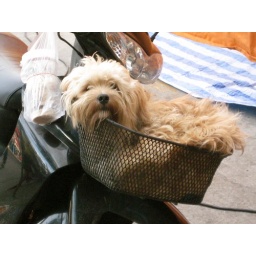
dog in basket